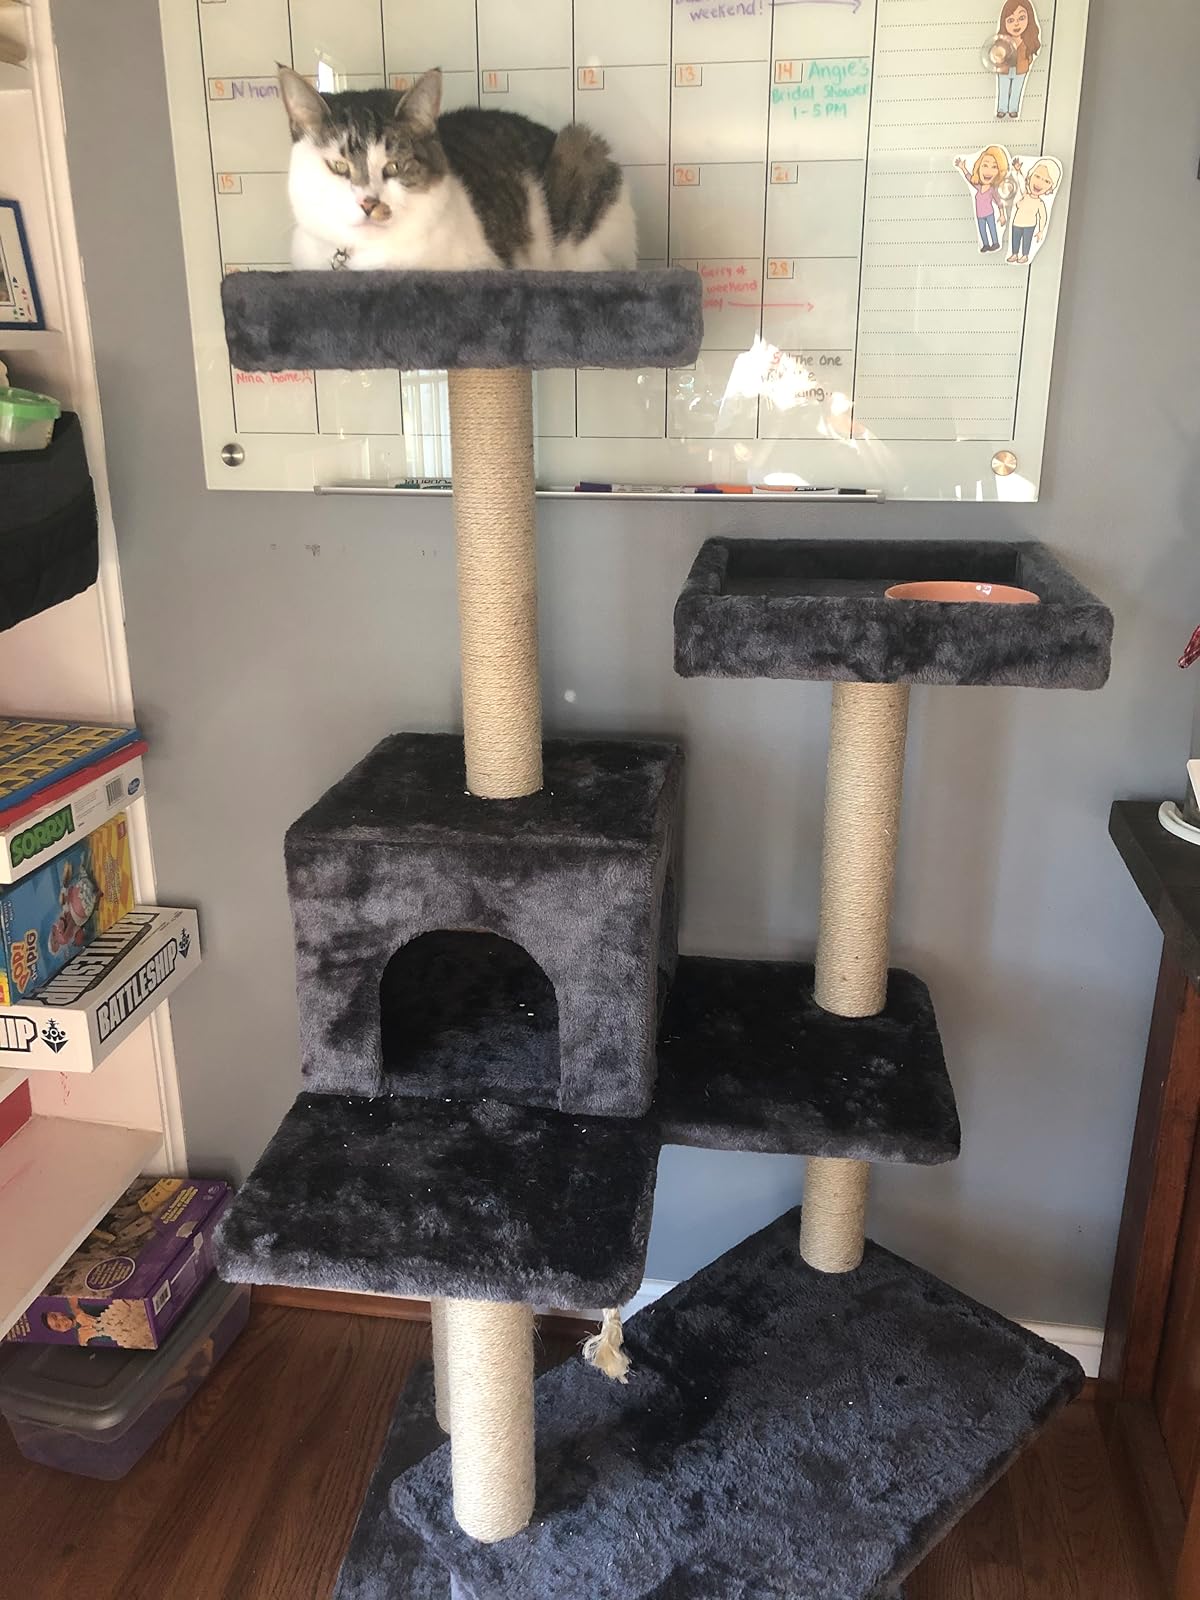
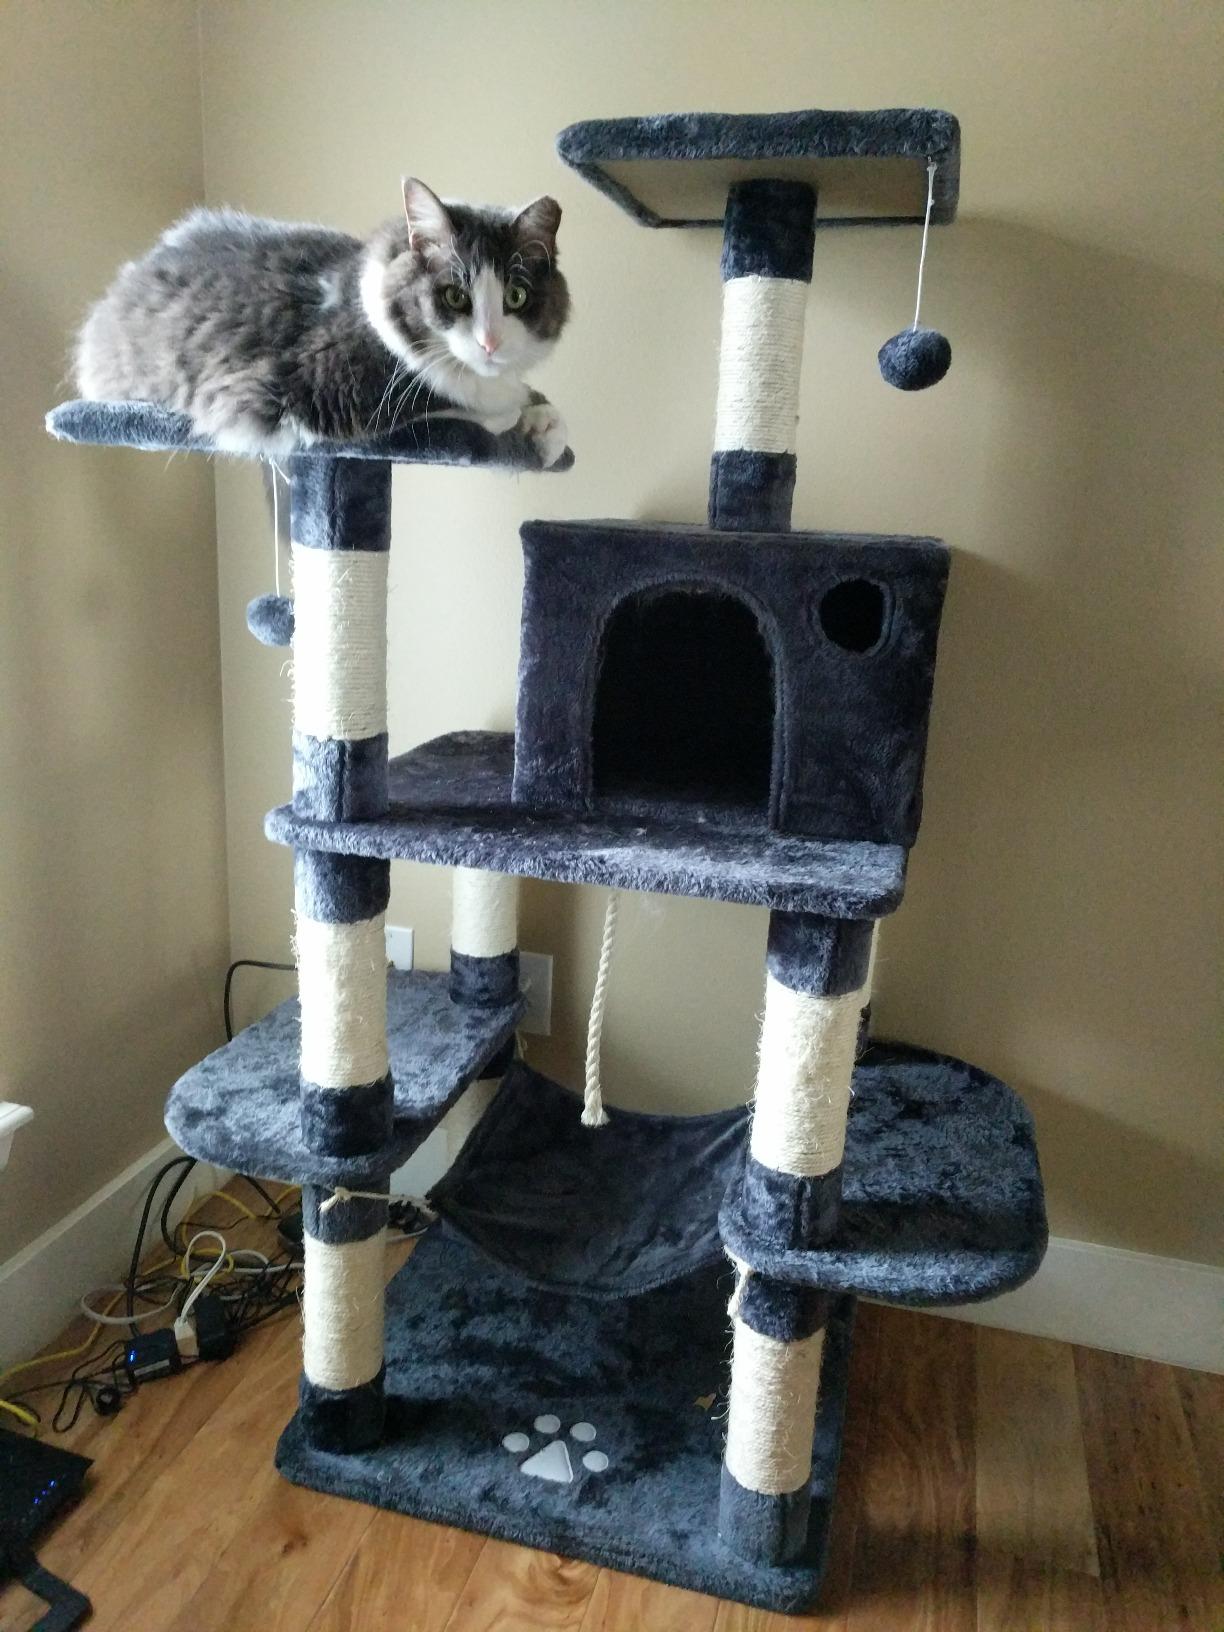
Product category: items_cat tree
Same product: no